German Federal Coast Guard

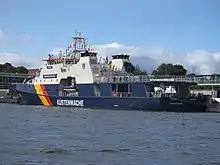
New large offshore patrol vessel BP 81 "Potsdam"

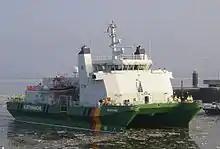
Customs Cruiser (Zollkreuzer) "Helgoland" (a SWATH-Vessel)

Since 2007 the Joint Situation Center Sea (GLZ-See) is in service. GLZ-See is coordinating the operational units of the federal government (Küstenwache) and the coastal states of Germany (Wasserschutzpolizei).